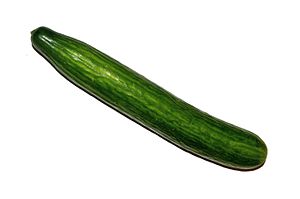
Almindelig agurk / Ernæring
En dansk agurk
Almindelig Agurk er en etårig, krybende plante med store, ruhårede og håndlappede blade. Dens blomster er gule og sekstallige.